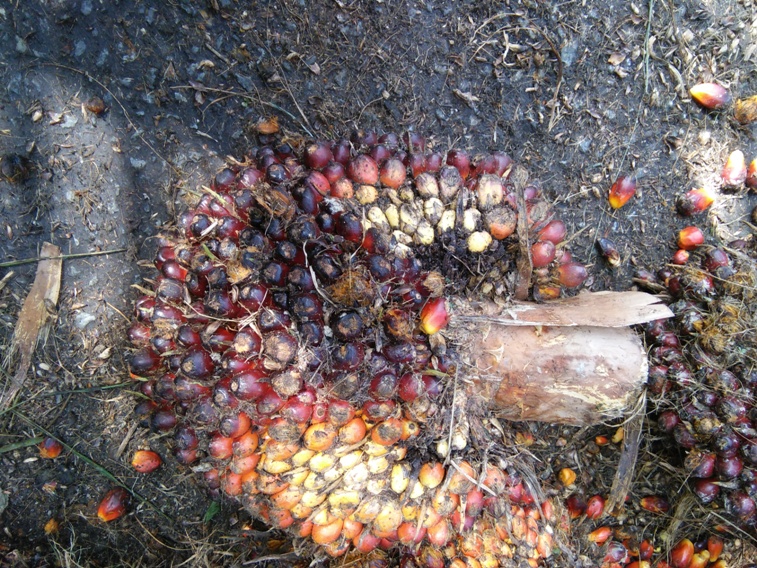
Ripeness: Ripe